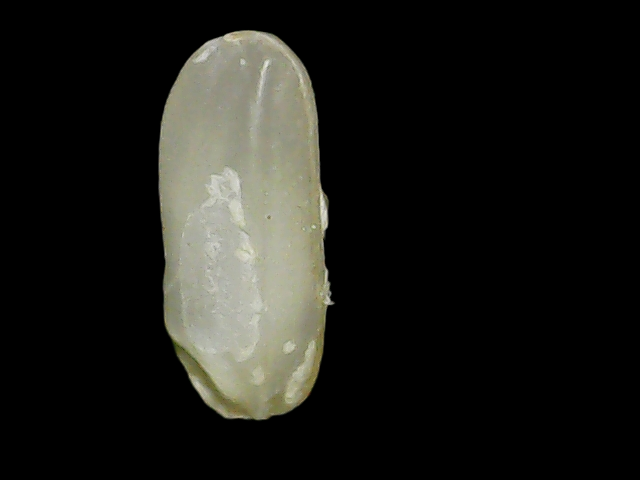
Rice variety: Binadhan24